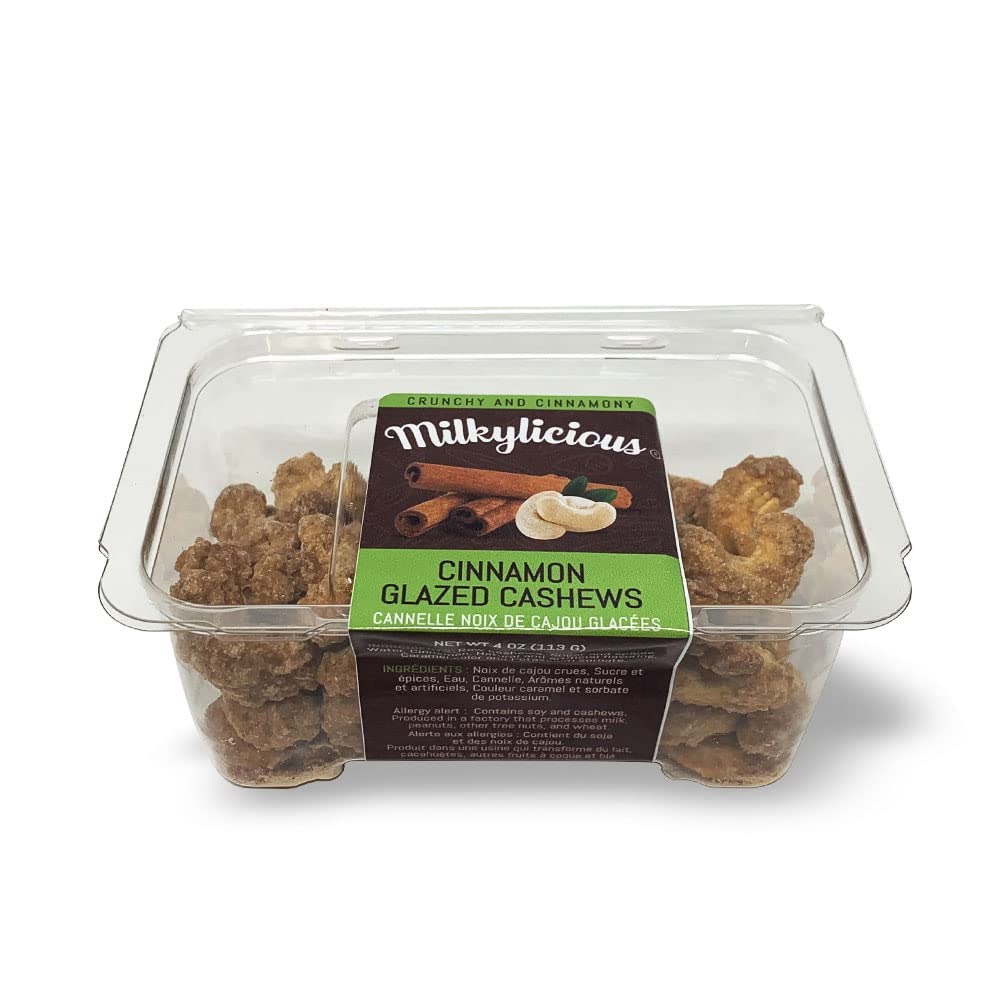
Item Name: Premium Hand Roasted Cinnamon Glazed Cashews | Plant-Based Delicious Sweet Crunchy Snack with a mouthwatering flavor| Perfect for Gifting Baking Adventures Parties | Power packed with Nutrients in 4 oz. Clamshells| Proudly Made in USA by Milkylicious
Bullet Point 1: TREAT FOR CASHEW LOVERS: Couldn’t get enough cashews? Try this epic combination of cashews in candied form by Milkylicious and give yourself some real treat. The bitter-sweet taste of cinnamon along with smooth caramel gives it a delicious buttery twist for any time snacking. Forget the boring old nuts and grab your pack for a delightful bite.
Bullet Point 2: GOODNESS OF CINNAMON: While cashews are packed with essential nutrients and fiber, the goodness of cinnamon makes it even better for the health conscious. Its bittersweet cinnamon taste makes it an ideal go-to snack leaving behind a delectable lingering aftertaste.
Bullet Point 3: IDEAL FOR SNACKING: Tasty and healthy snack goes a long way to keep you full while you are in the office or outdoors. What could be better than just a handful of these roasted cinnamon cashews and you are sorted? It also makes an ideal impromptu gifting item for any occasion like birthdays, anniversaries, and more.
Bullet Point 4: HAND ROASTED WITH LOVE: We are serious about delicious and healthy snacking and go the extra mile to ensure that our products are consistent in their taste and flavor. We carefully select, full-bodied and buttery cashews and lay them generously in caramel and cinnamon syrup added with sugar and hand roast them to perfection. It develops the perfect flavor without compromising its originality.
Bullet Point 5: A PRODUCT OF USA: Our Milkylicious Cinnamon Glazed Cashews are proudly made and packed in the USA in food-safe, hygienic, and allergen-free facilities to ensure our product standard by using the best clamshells packaging keeping them fresh and preserving their quality, supporting the American industry and workers.
Product Description: Enjoy crunchy cashews with the goodness of cinnamon and the delectable flavor of caramel is something you cannot with Cinnamon Glazed Cashews by Milkylicious. Cashew lovers are sure in for a treat with every bag as they make for the perfect healthy snacking. It comes packed with the nutrients like fiber, minerals, and essential vitamins along with the perfect bittersweet combination of cinnamon and caramel making it even more delectable. A perfect item to give to the guests or your kids, it will never fail to impress with its flavor. Gift this item as a part of your gourmet basket on a variety of occasions.
Value: 1.0
Unit: Count

Price: 9.99